Olli Caldwell

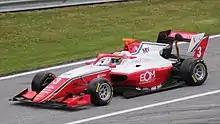
Caldwell at the 2021 Spielberg Formula 3 round.

Caldwell was announced to be racing for Prema Racing in the 2021 season, partnering Arthur Leclerc and Dennis Hauger. He won the second race of the season in Barcelona, after inheriting the race lead when the leading pair of Hauger and Matteo Nannini collided on the penultimate lap. Caldwell held off a charging Victor Martins on the final lap to take his first F3 victory. After scoring points in France, the Brit returned to the podium at Spielberg, where he finished second in race one and third in race three, where he made his way past five cars on the way to the rostrum. Caldwell's next podium finish occurred at the next race in Budapest, with him being promoted to second place after initial race winner Lorenzo Colombo received a five-second penalty. A collision with Oliver Rasmussen in race 2 scuppered his hopes of scoring points, although he came back to eighth place in the feature race. However, a disappointing weekend at Spa where the whole team qualified outside the top 12, a broken DRS in qualifying at Zandvoort and the decision to choose a wet-weather setup in Sochi, where the races were held in dry conditions despite the predicted rain, meant that Caldwell failed to score a podium in the final rounds. Caldwell ended his campaign eighth in the drivers' standings, two places ahead of teammate Leclerc.